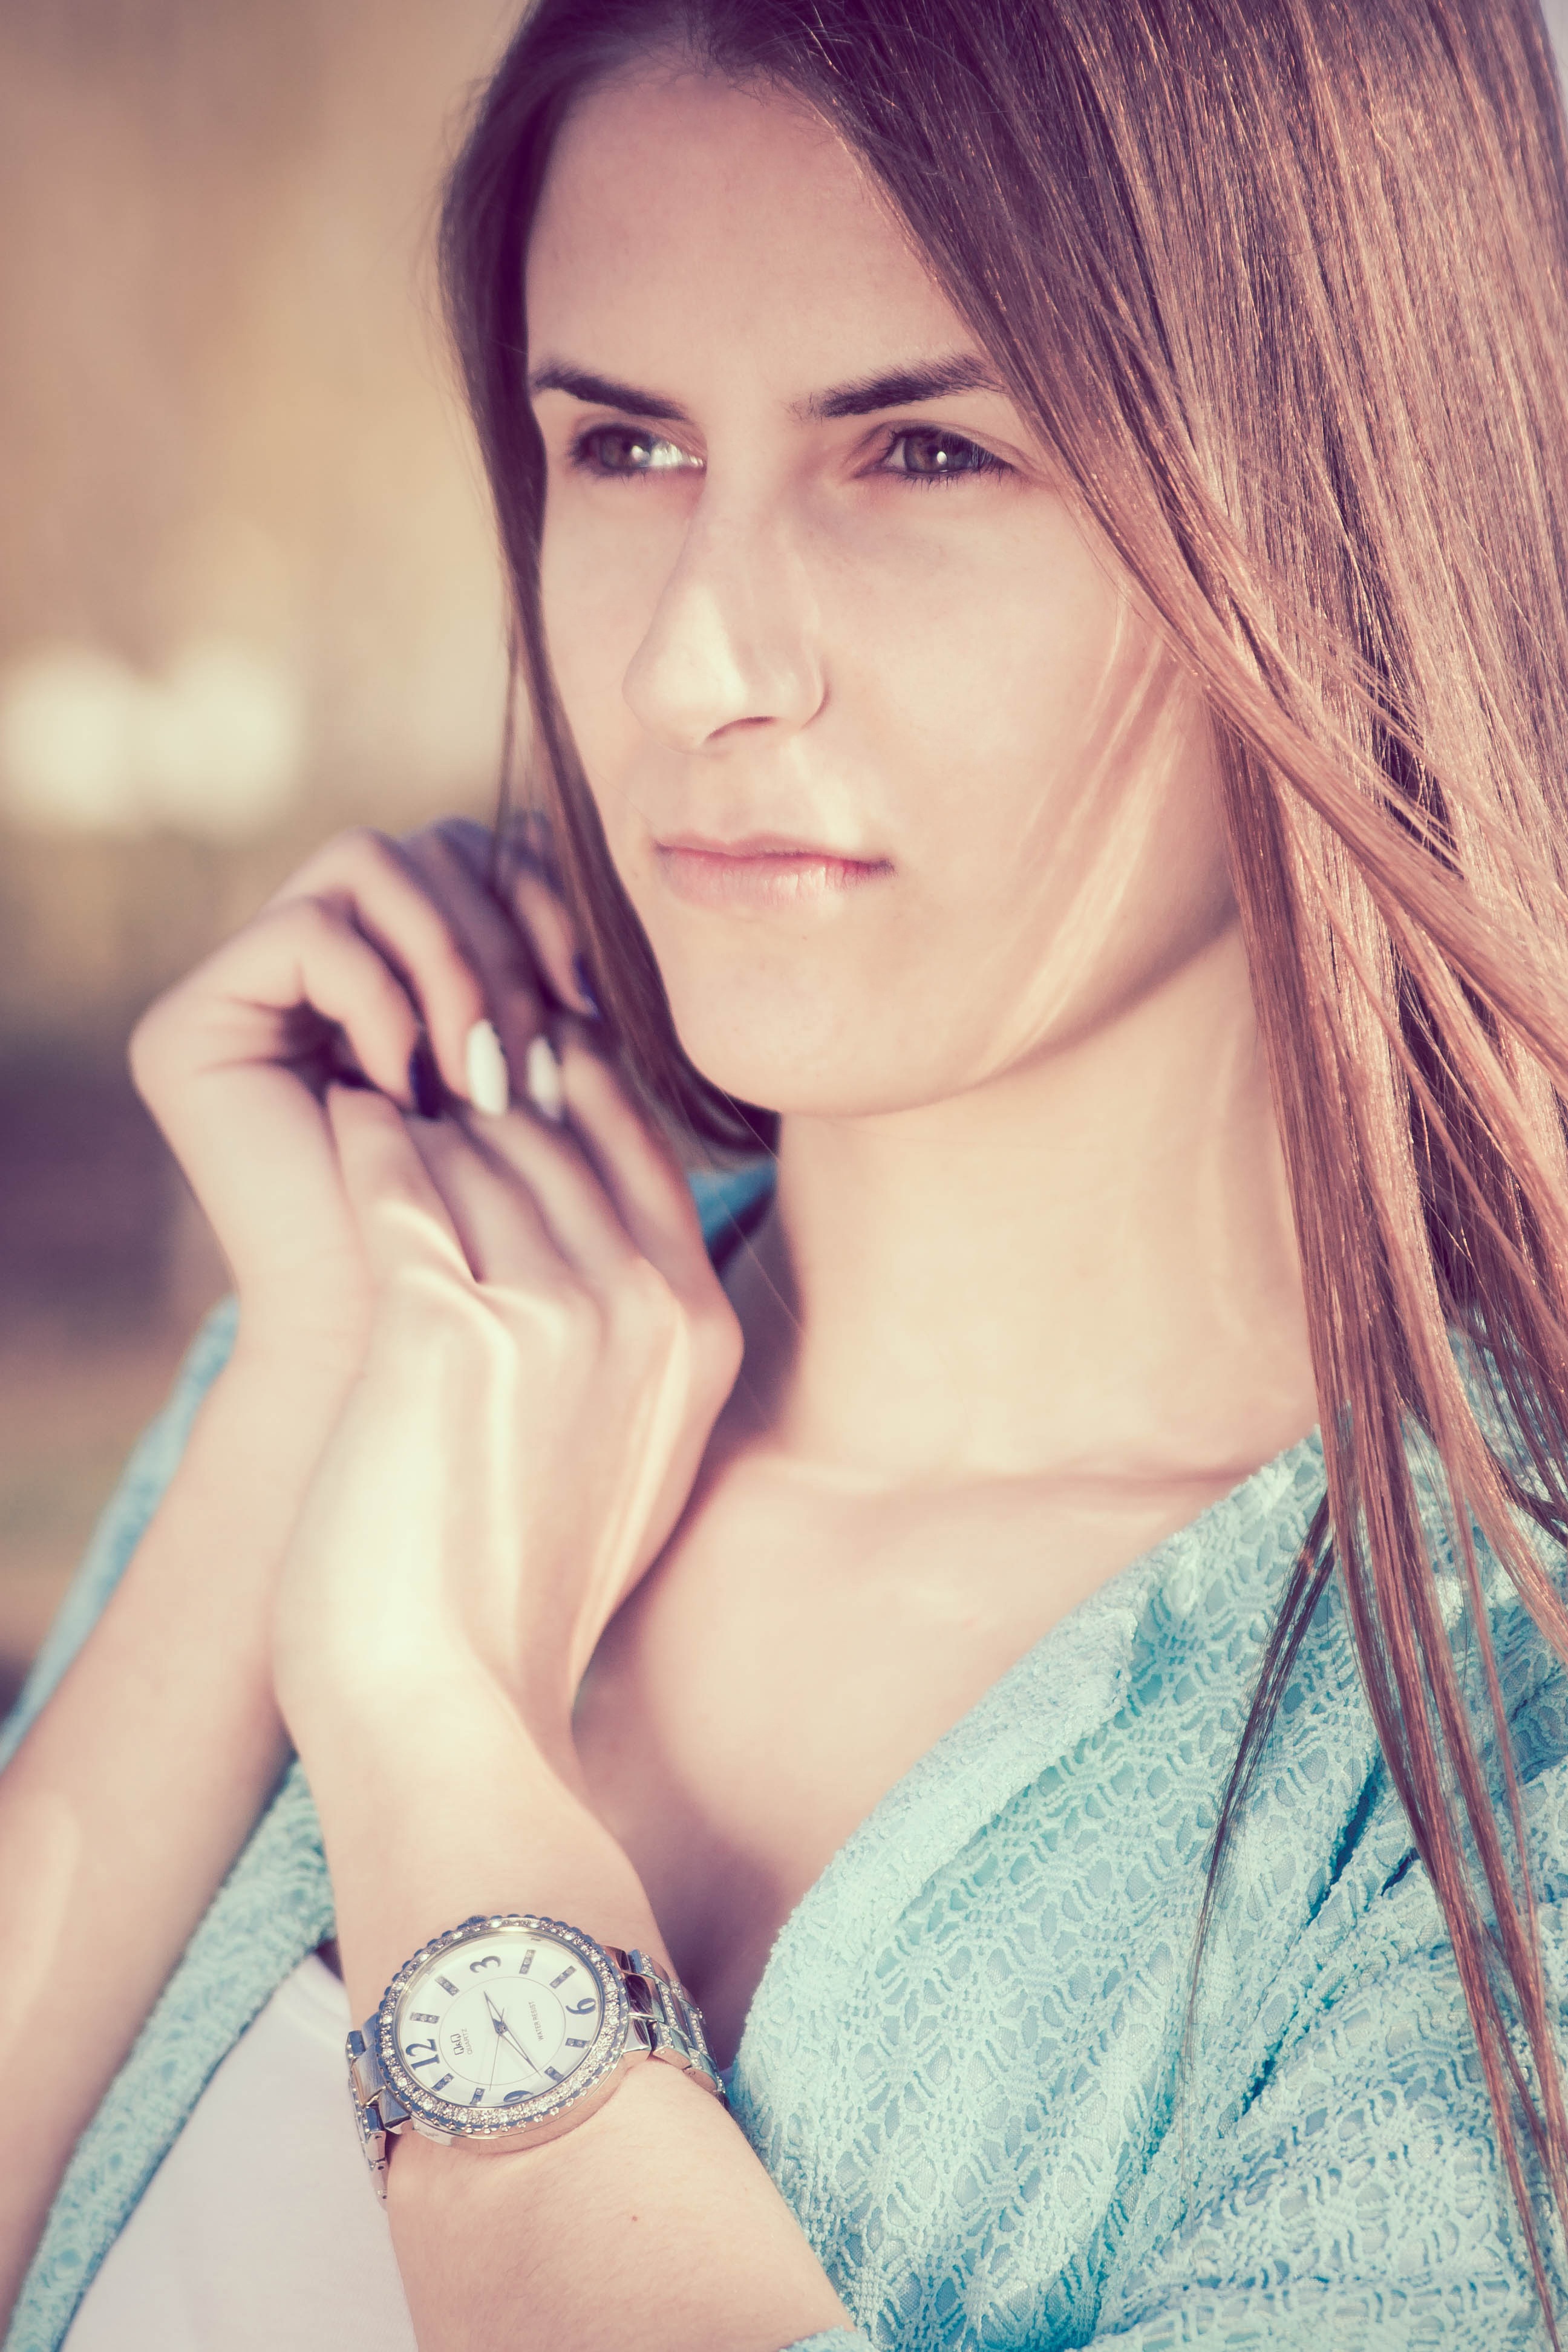
watch, person, girl, woman, hair, photography, love, portrait, model, blue, profession, lady, hairstyle, smile, long hair, black hair, eye, beauty, blond, photo shoot, brown hair, portrait photography, art model, supermodel, gravure idol